Wingspan (board game)

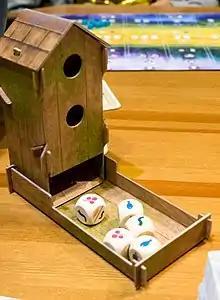
Birdfeeder dice tower, a component for Wingspan.

At the end of the game, players score points for the birds on their board, objectives achieved during each round and throughout the game, eggs accumulated, food stored on cards, and cards stored under cards. The player with the most points wins.